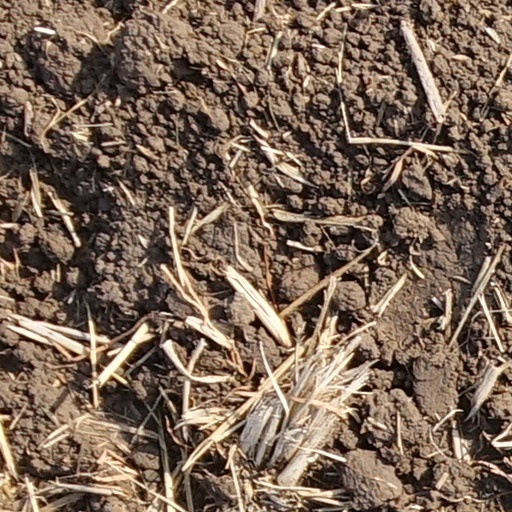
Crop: wheat